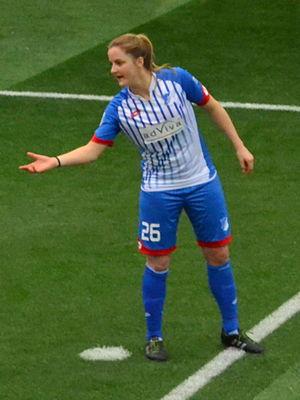
Sophie Louise Howard est une footballeuse internationale écossaise, née le 17 septembre 1993. Elle évolue au poste de défenseur. En 2019, elle joue à Reading.